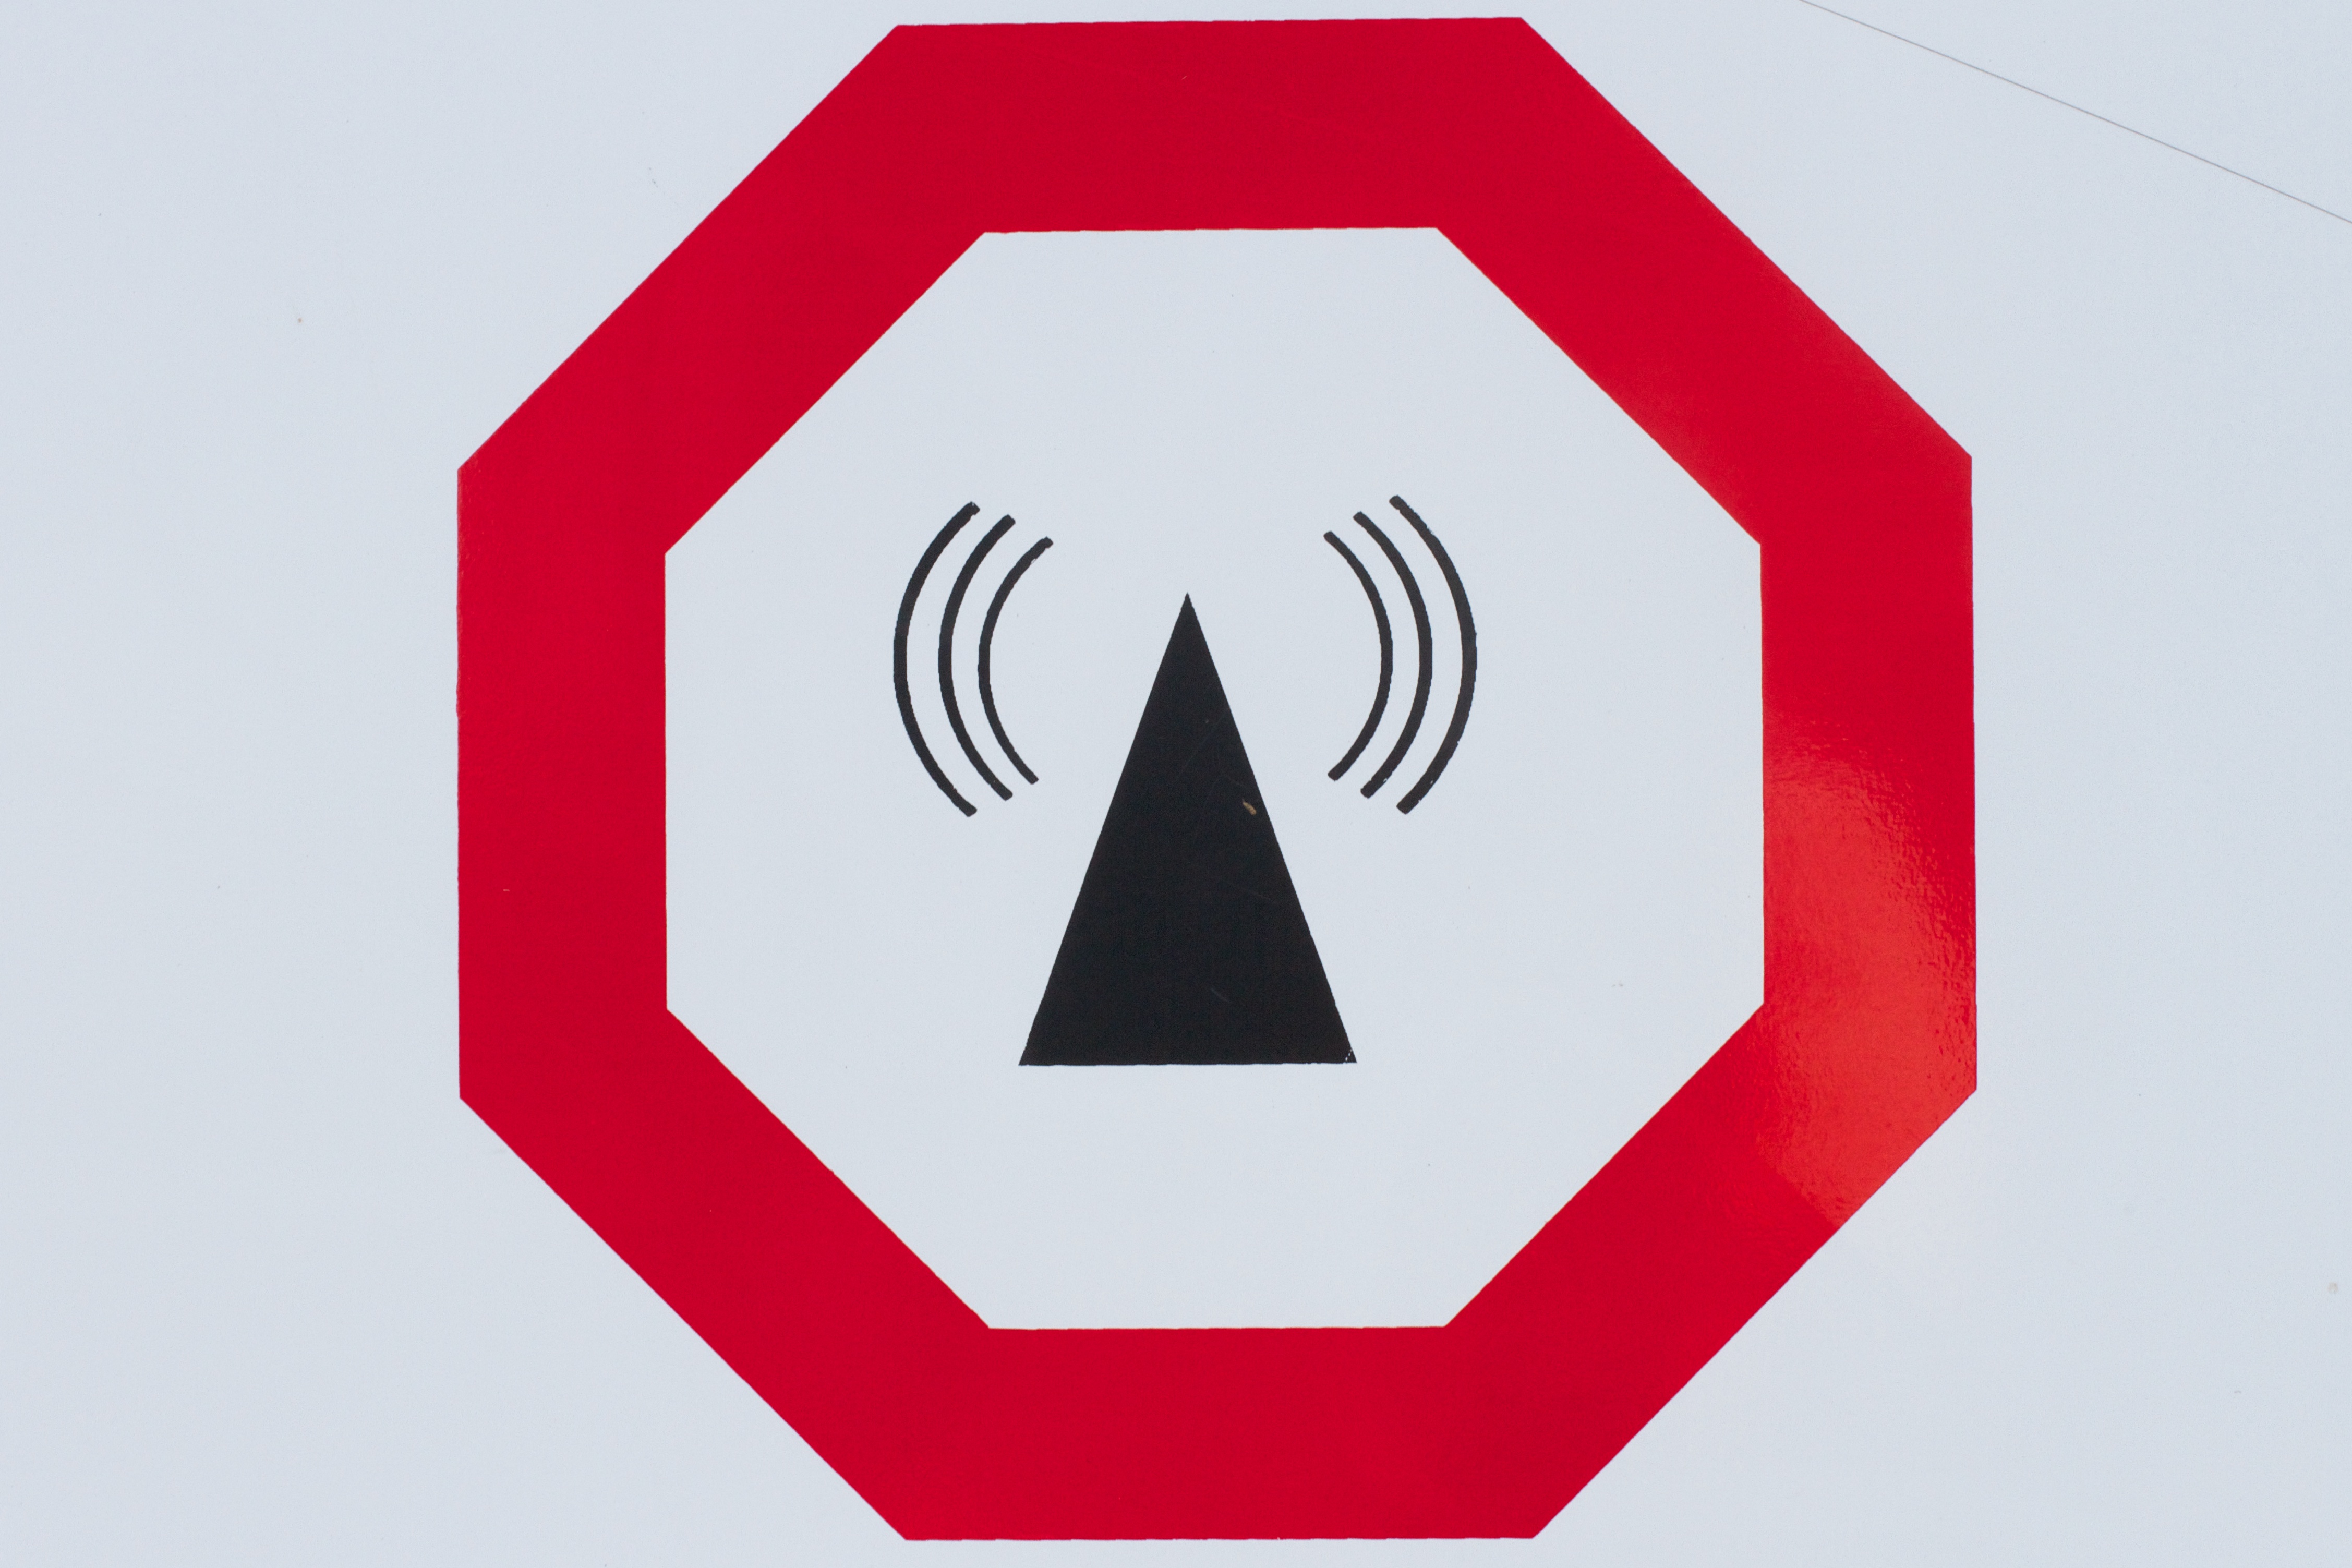
line, signage, brand, font, illustration, logo, trademark, shape